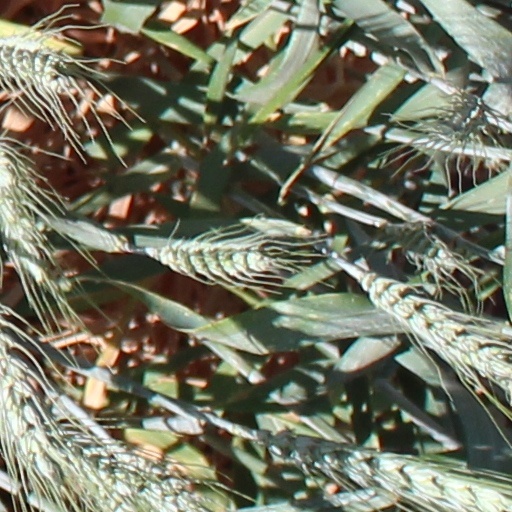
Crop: wheat